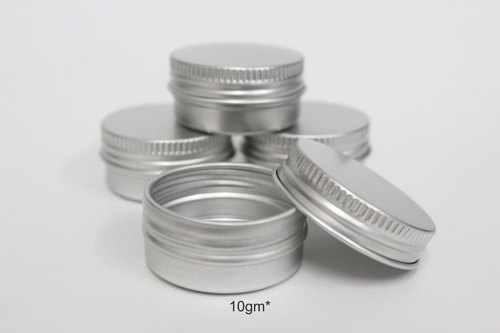
Label: metal